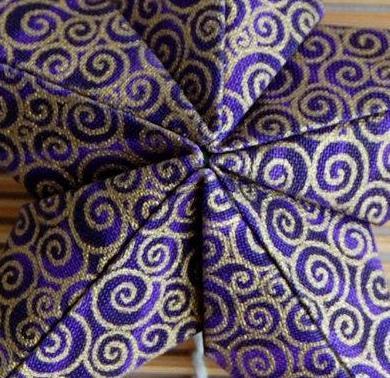
Texture: swirly